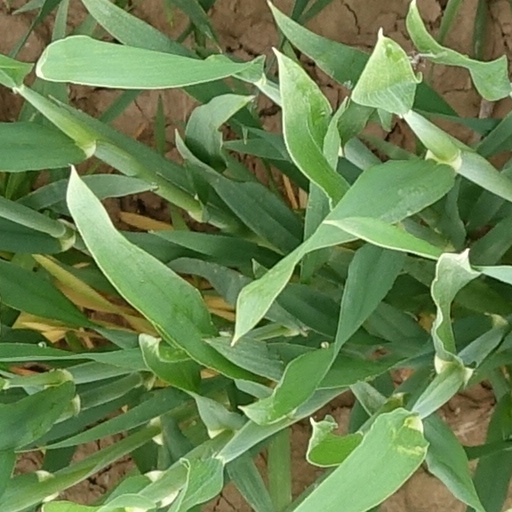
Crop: wheat